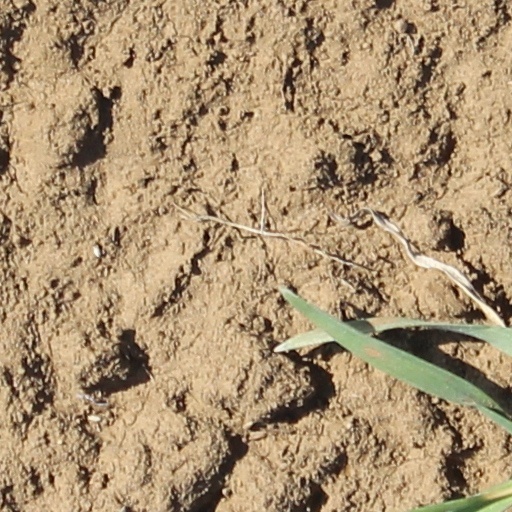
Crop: wheat